Bay Beach Amusement Park

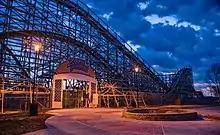
Zippin Pippin 2013 opening morning

In 2006, of land west of the Bay Beach boundary was purchased to upgrade and expand the park. Plans include tearing down and replacing the original Ferris wheel, replacing the Scat with a new ride, and expanding the train tracks to circle the enlarged acreage. On March 2, 2010, the city of Green Bay approved the purchase of the nearly century-old Zippin Pippin wooden roller coaster from Memphis, Tennessee, where it had sat derelict for five years. A groundbreaking took place on August 25, 2010, and construction on the Zippin Pippin began in September 2010. Construction was completed in April 2011 and the Zippin Pippin is now open.